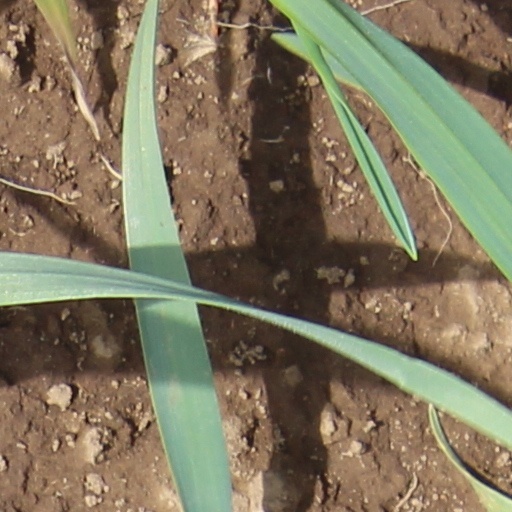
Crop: wheat